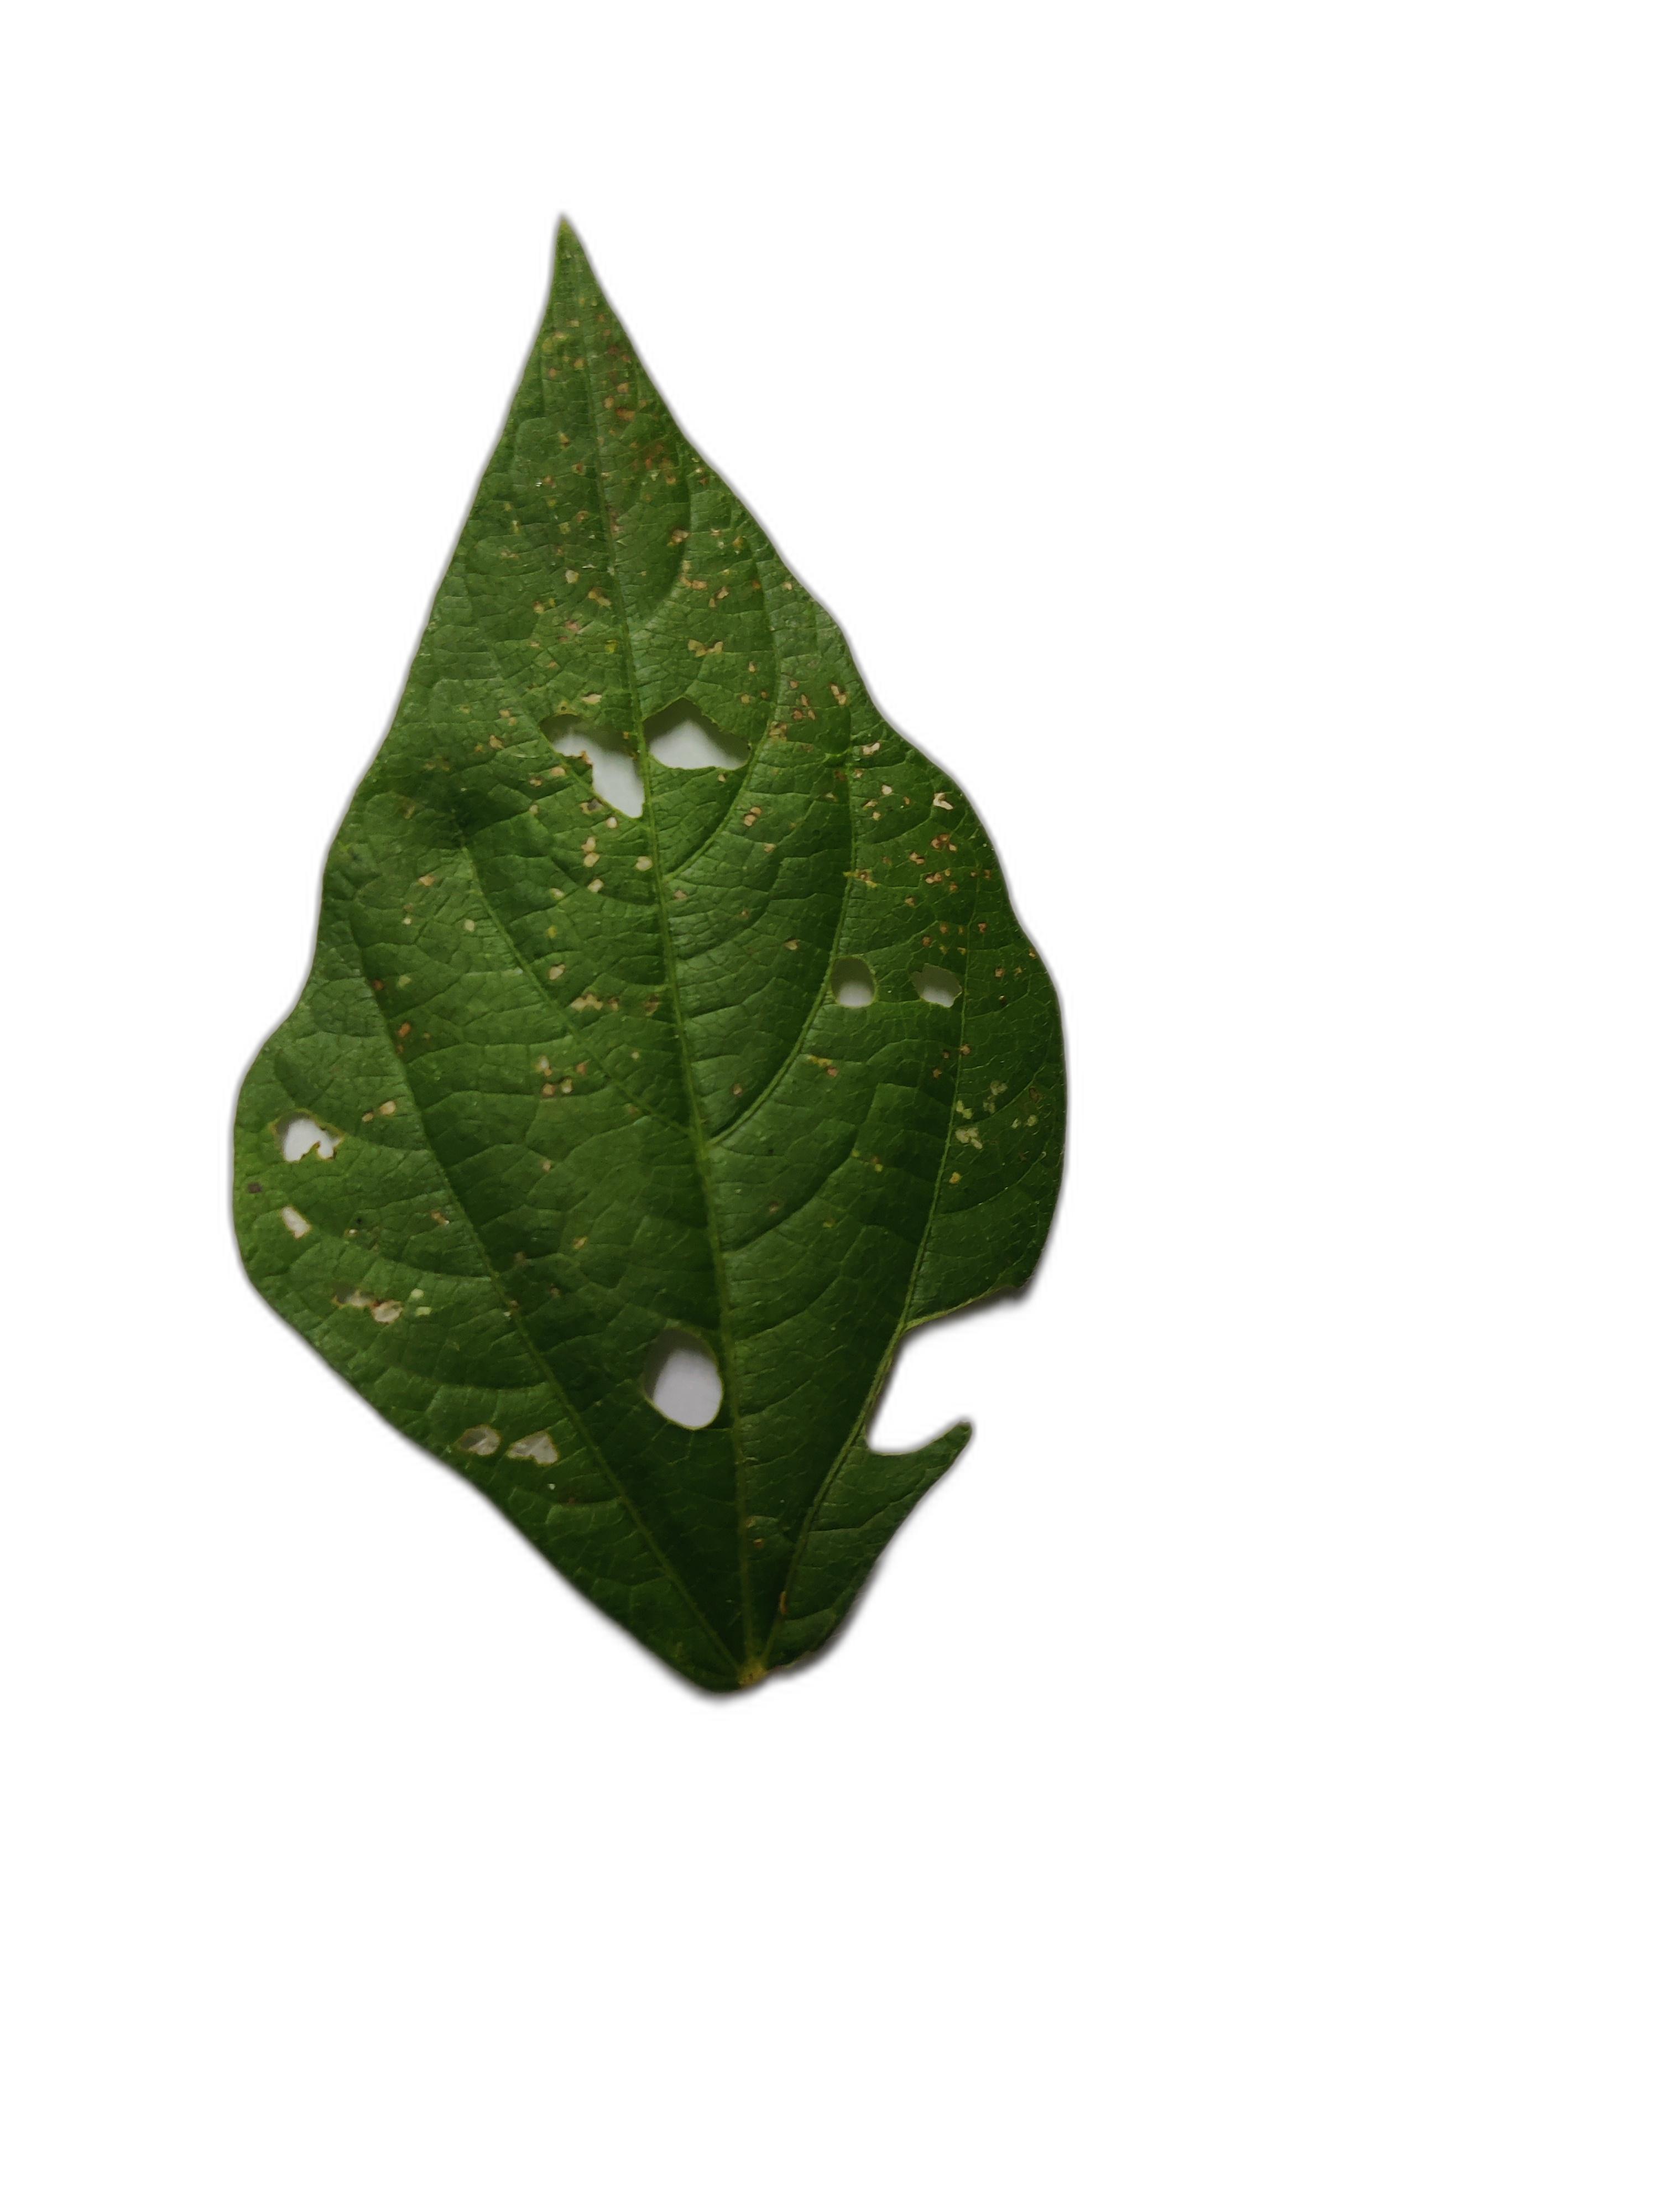
Label: Cercospora leaf spot